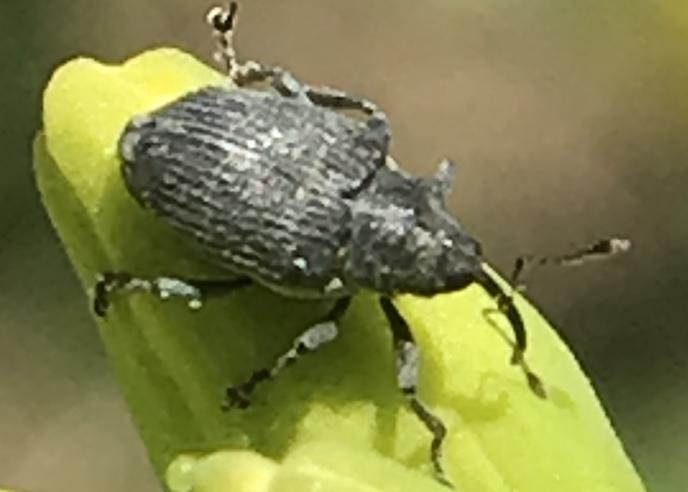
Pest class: Cabbage_seedpod_weevil